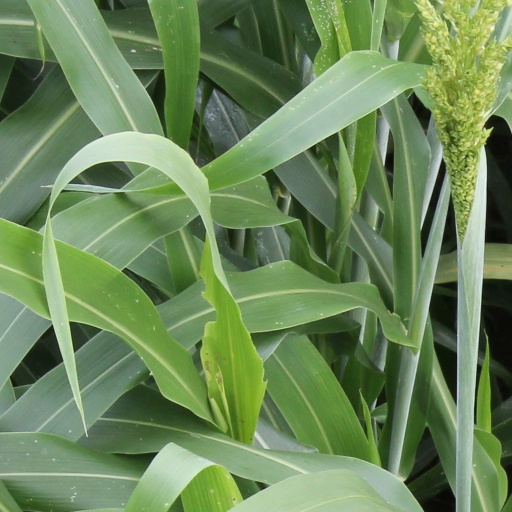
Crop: sorghum